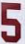
Number: 5